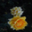
Label: rose